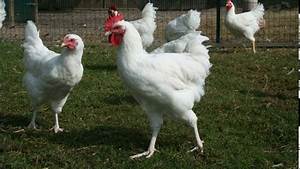
Label: gallina